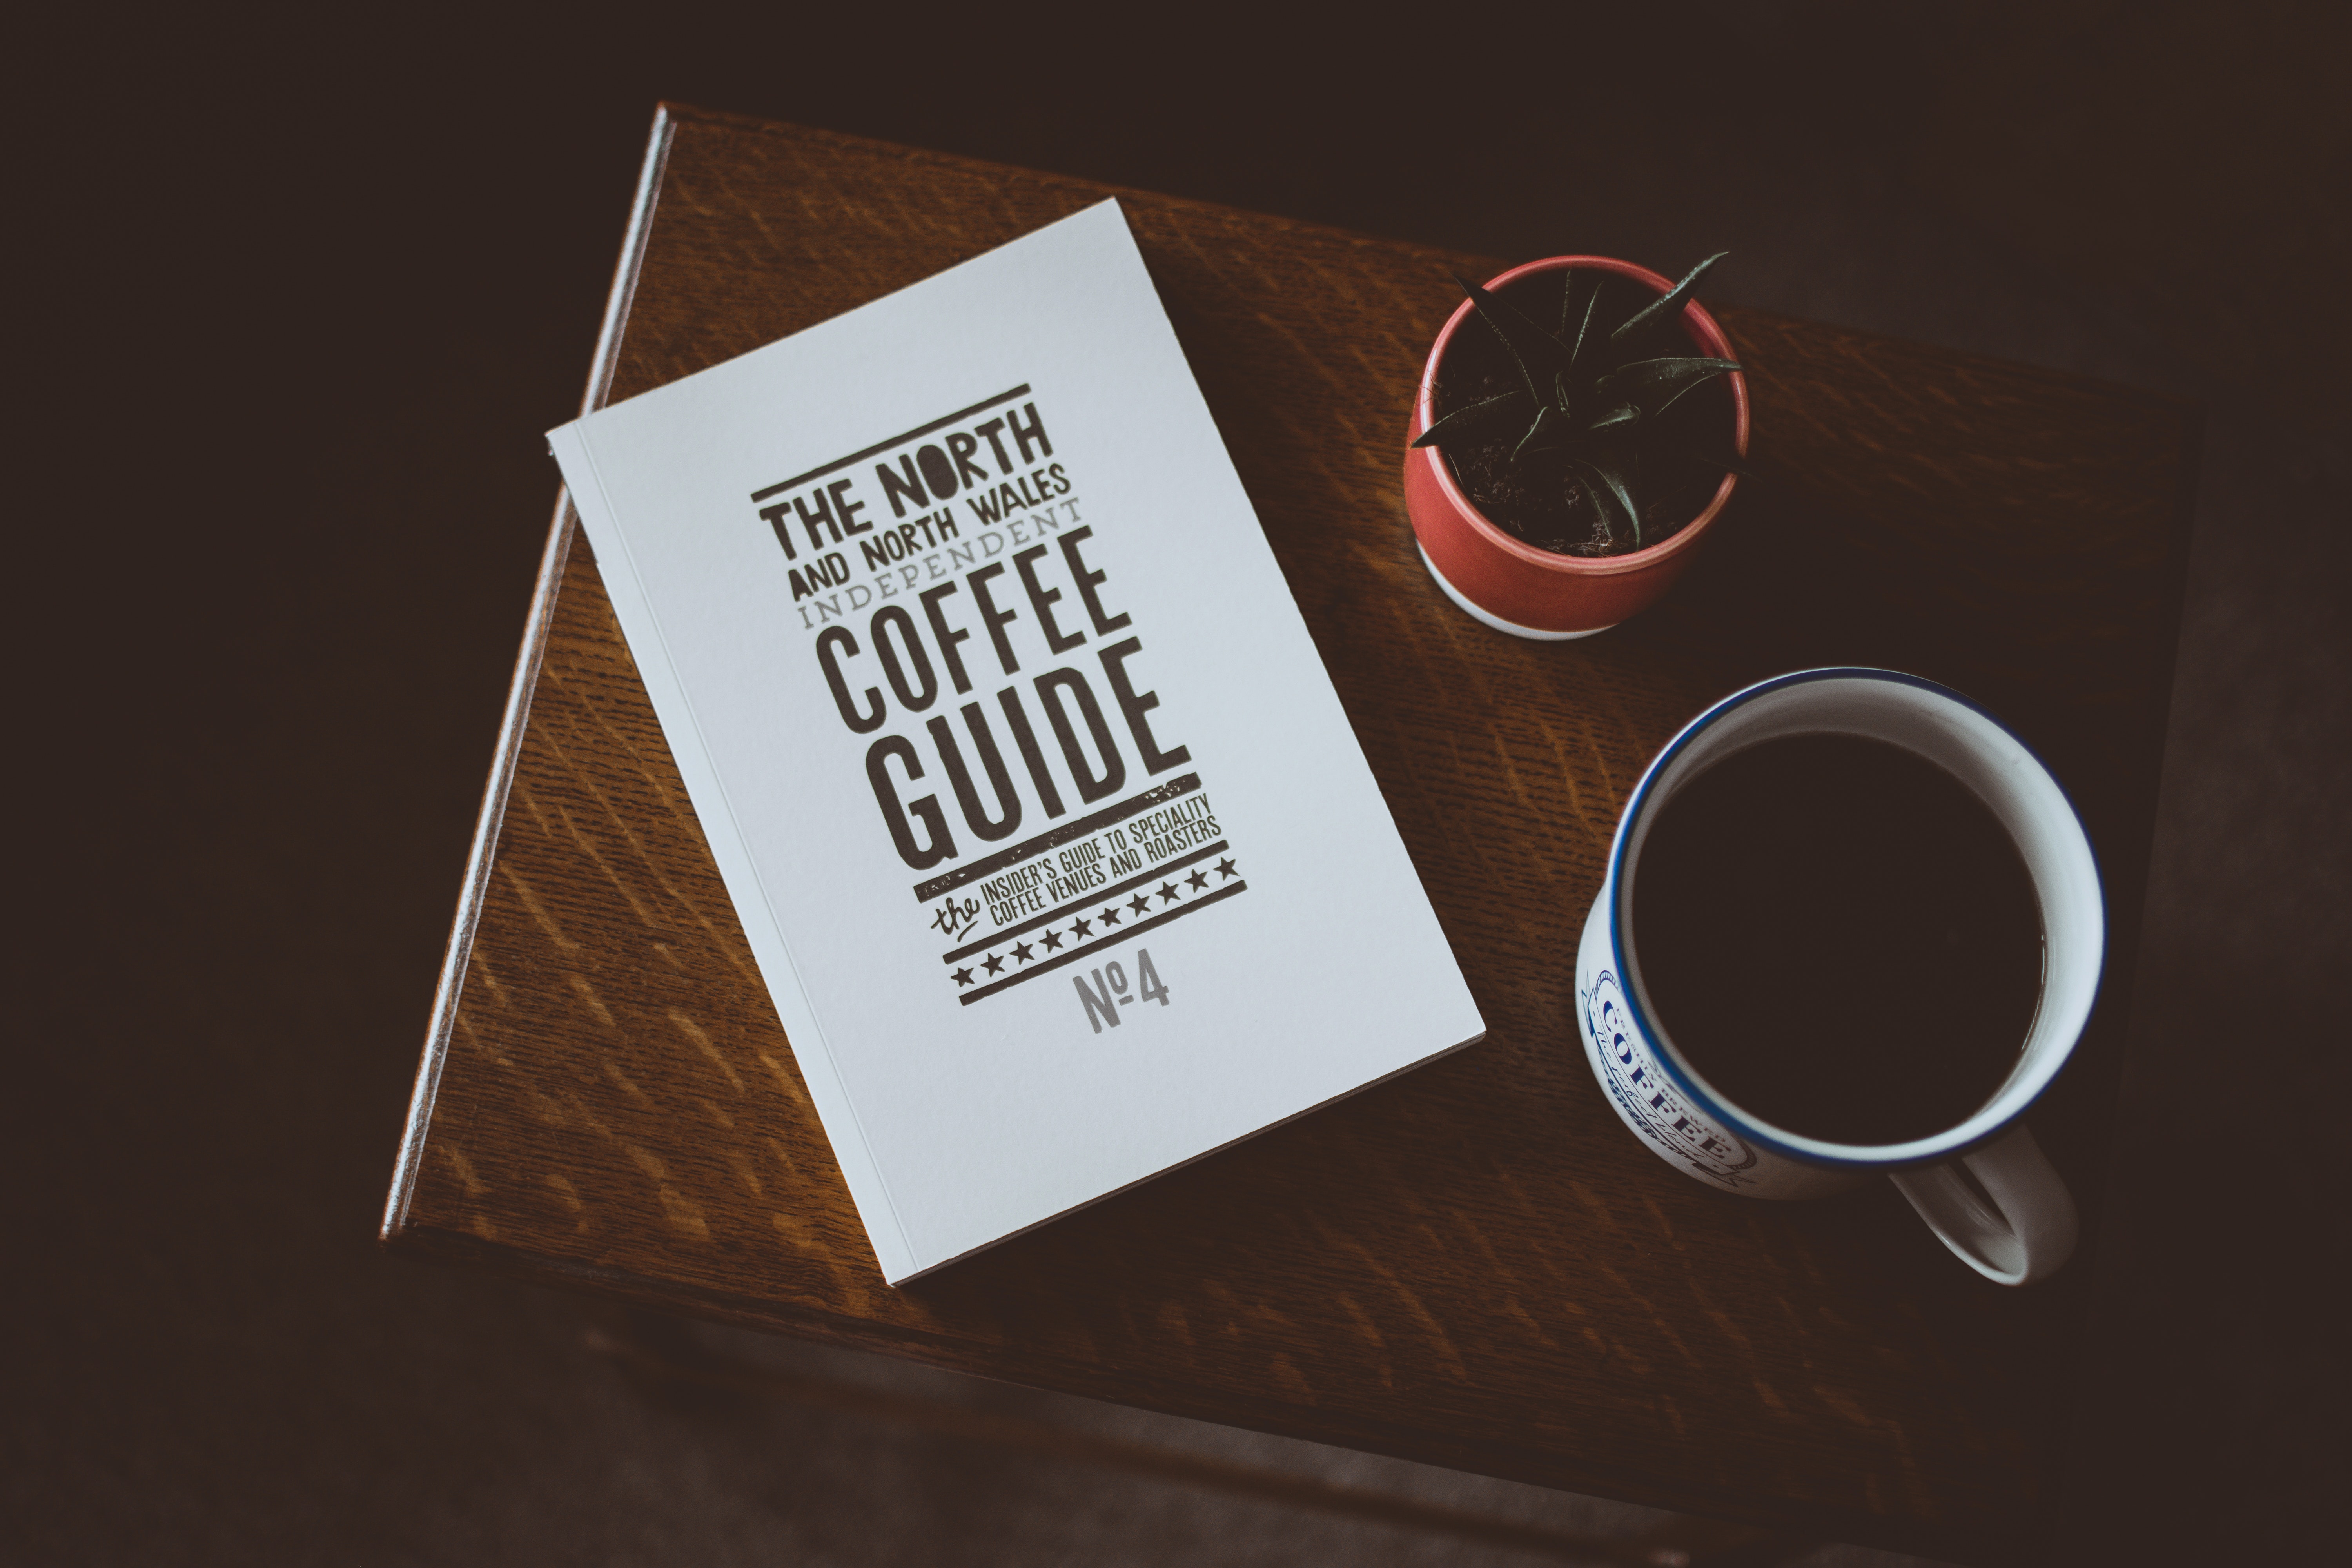
product, font, brand, logo